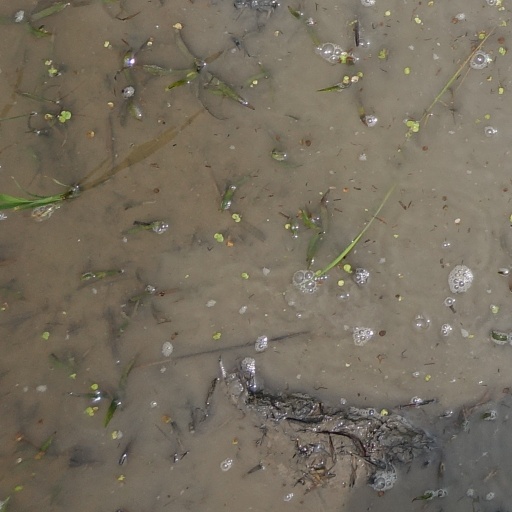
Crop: rice